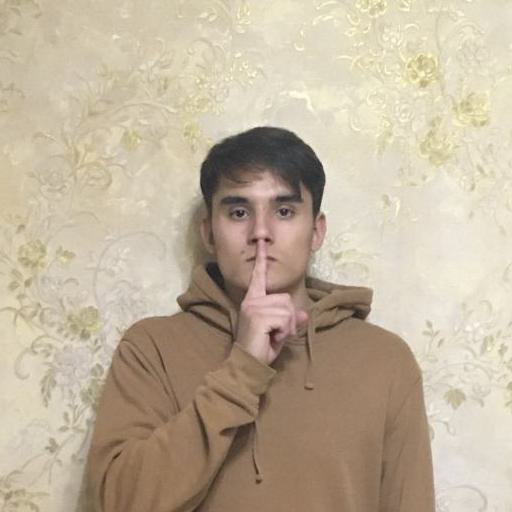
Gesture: mute